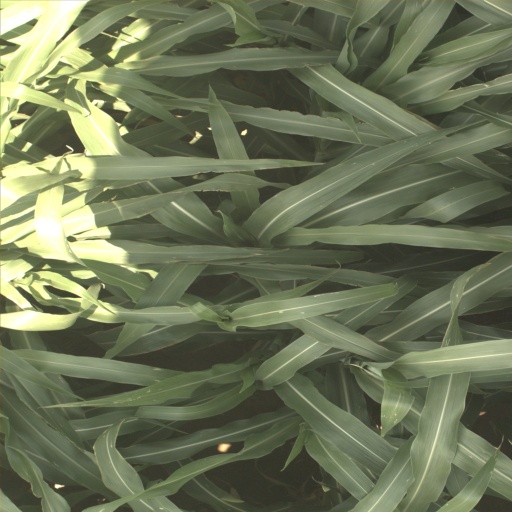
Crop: sorghum